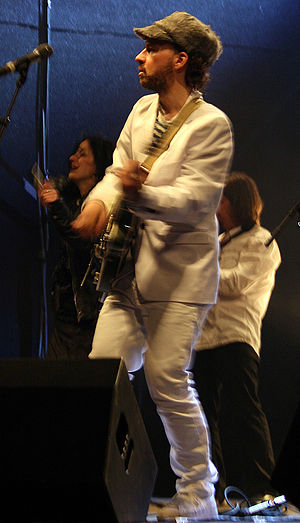
Shantel
Shantel, 2008
Stefan Hantel. Hans kunstner navn er Shantel. Han er DJ og musikproducer. Han har udgivet plader siden 1994. Genren er traditionel balkan med en elektronisk bund. Nogle af hans mest populære numre er Disko Partizani og Bucovina.